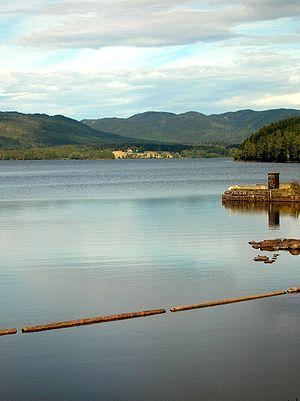
Le Maridalsvannet est un lac norvégien situé dans la vallée de Maridalen dans la municipalité d'Oslo. Il est le plus grand lac de la ville.